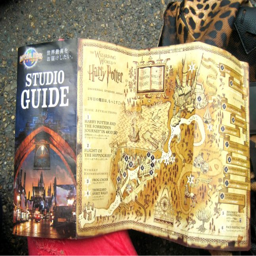
the map for tourist attraction !